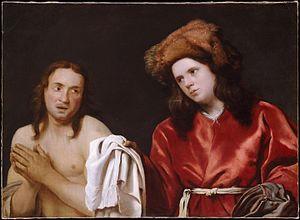
Les Œuvres de miséricorde sont les actions bienfaisantes que chaque chrétien doit accomplir par amour pour son prochain en s'efforçant de diminuer ses misères. On distingue quatorze œuvres de miséricorde : sept qui relèvent du corps et sept qui relèvent de l'esprit.